Ruckus (film)

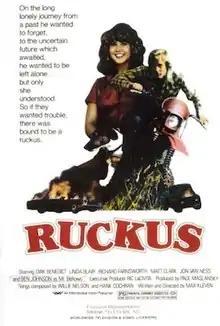

Ruckus is a 1980 American comedic action thriller film written and directed by Max Kleven, and starring Dirk Benedict and Linda Blair. Its plot follows an unstable Vietnam War veteran who wages war against his oppressors in a small Southern town. It was also released under several alternate titles, including "Ruckus in Madoc County", "The Loner", and "Eat My Smoke".